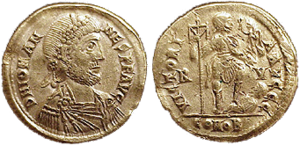
Jean, mort en 425 à Aquilée, est un haut fonctionnaire romain élevé au rang d'empereur romain d'Occident en 423, considéré comme usurpateur, et éliminé dès 425 par l'intervention de Théodose II, empereur d'Orient, en faveur de son cousin Valentinien III.